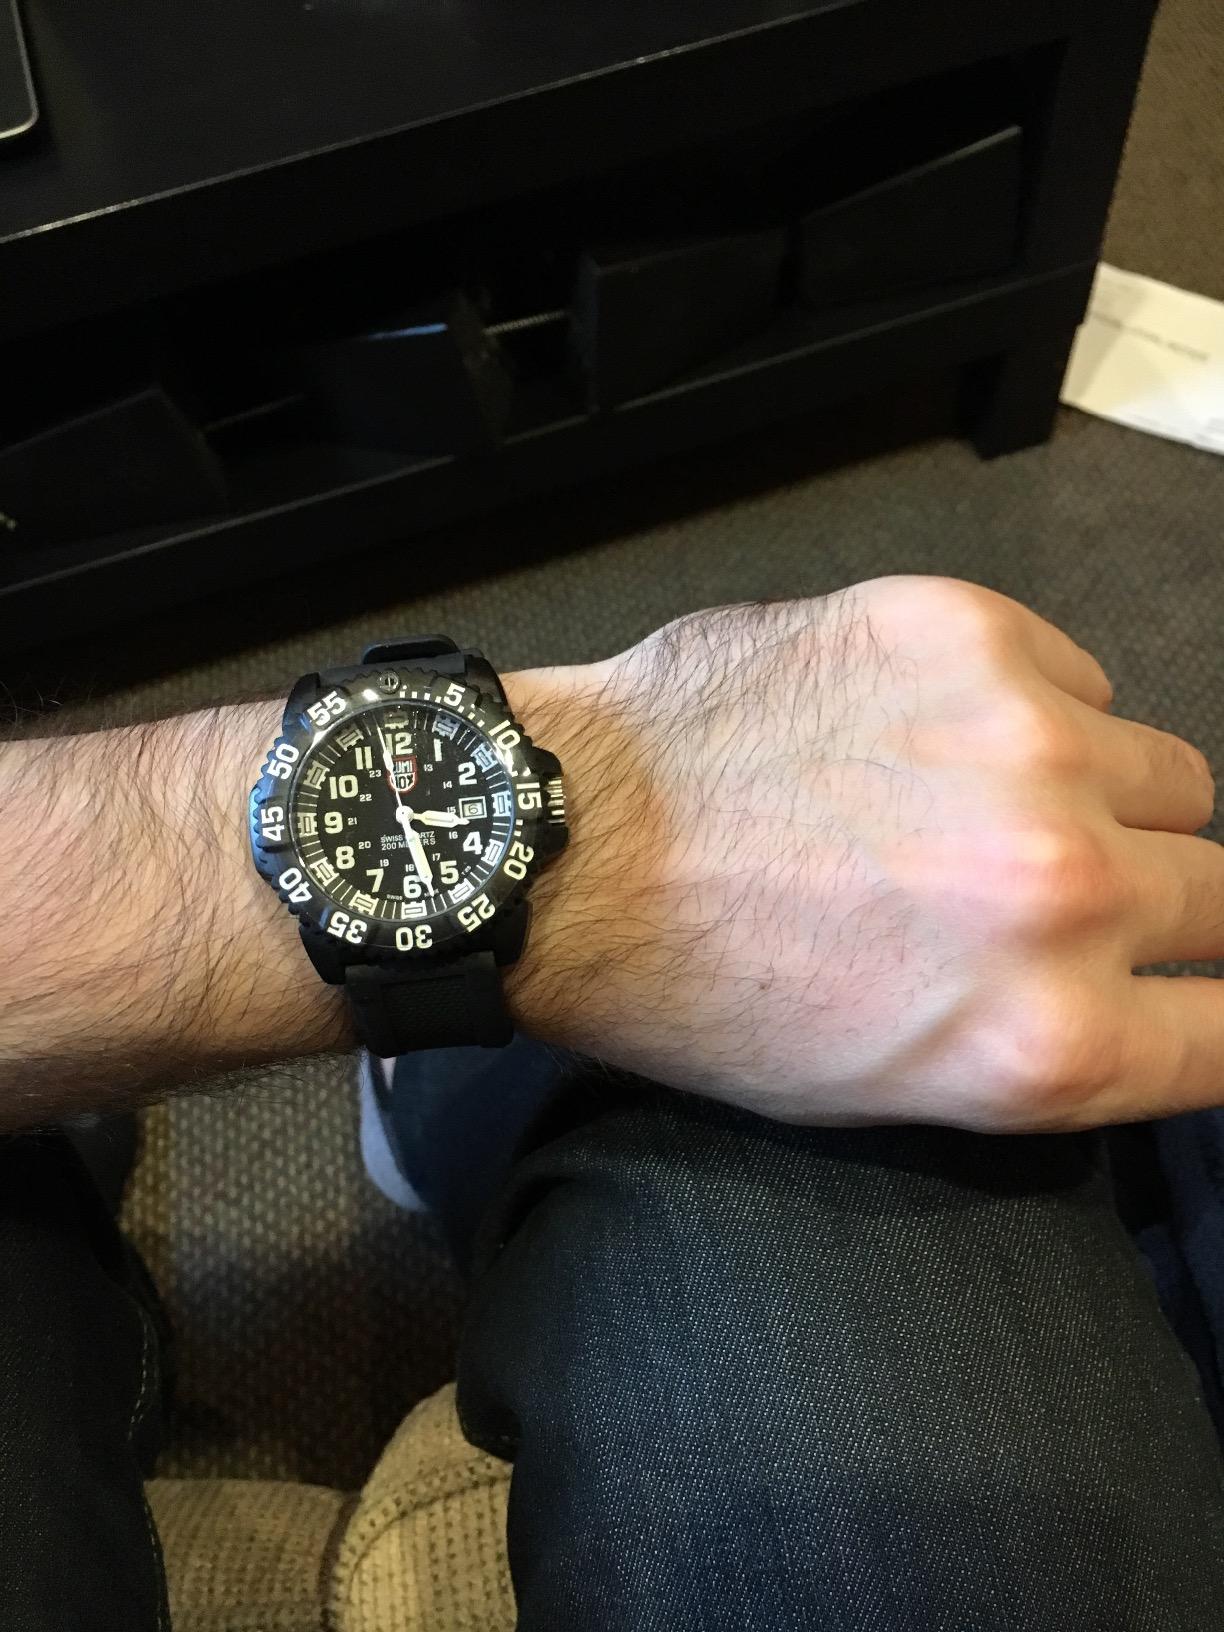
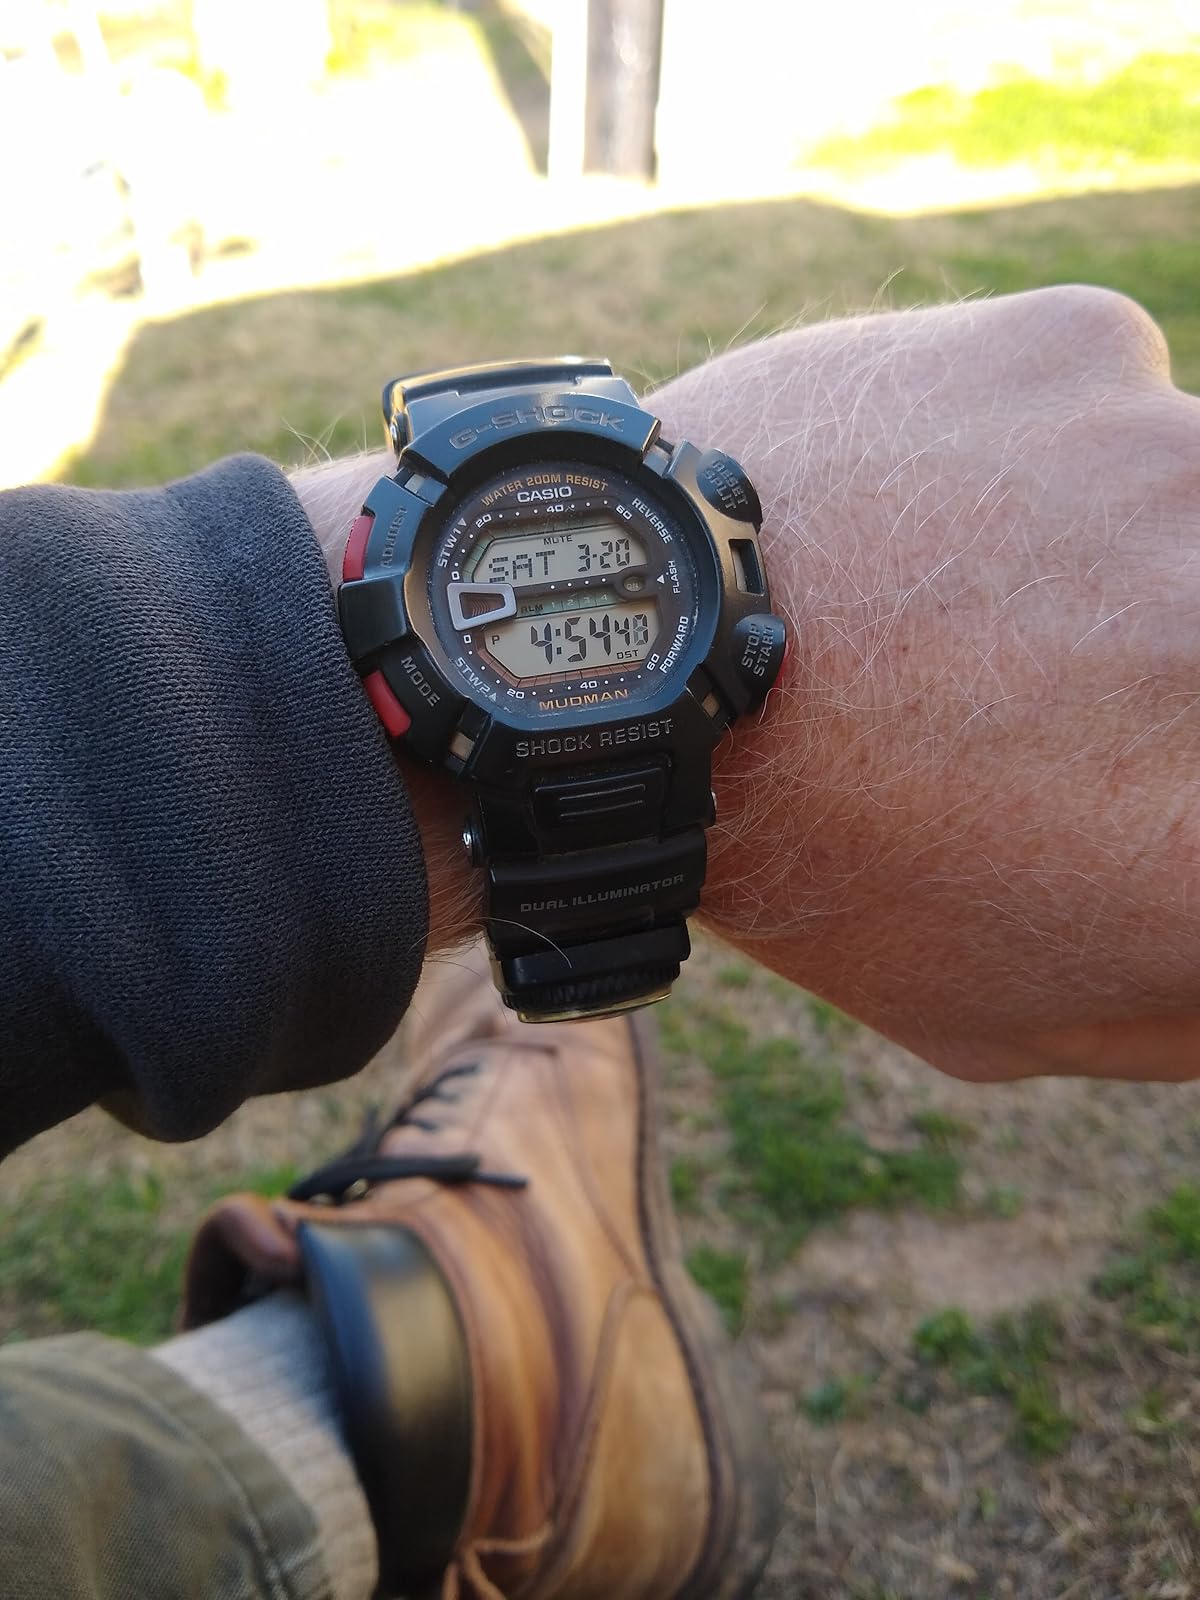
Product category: accessories_watch
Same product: no